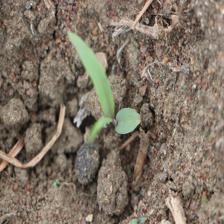
Label: Sorghum